List of railway stations in Chemnitz

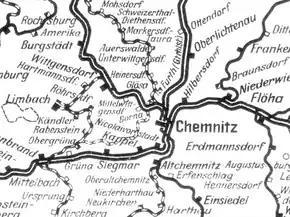
Railway network around Chemnitz in 1902.

The List of railway stations in Chemnitz covers all current, former or planned stations, halts and loading points in the current area of Chemnitz.